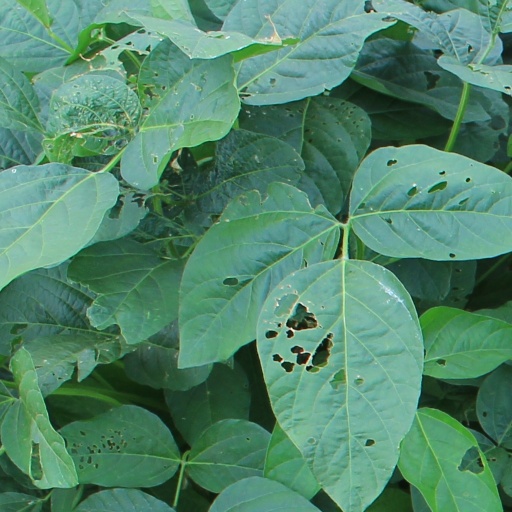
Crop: soybean